Upper Mantua

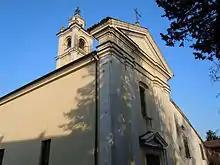
Castel Goffredo, Church of the Disciplines, home of the Confraternity of the Disciples in the 16th century

In the upper Mantua territory, the spread of confraternities began quite early: the statutes of the "Congregation of Mercy of Castel Goffredo" date back to 1288, and the presence of a house of the Humiliati, a religious congregation devoted to prayer and wool processing, to the 13th century. During the 15th century, the White Discipleship movement acquired a widespread diffusion in the Brescian territory. At the time of the visit of St. Charles Borromeo (1580) there is practically no community in that part of Upper Mantua subject to the diocese of Brescia that does not have one or more Discipline schools. The drafting of the statutes of the confraternity of Canneto sull'Oglio also dates back to the 15th century. In ecclesiastically Brescian Upper Mantua the Disciplines were present in Asola, Castiglione, Solferino, Medole, Castel Goffredo, Casalmoro, Casaloldo, Acquanegra, Redondesco, Mariana, and Canneto.